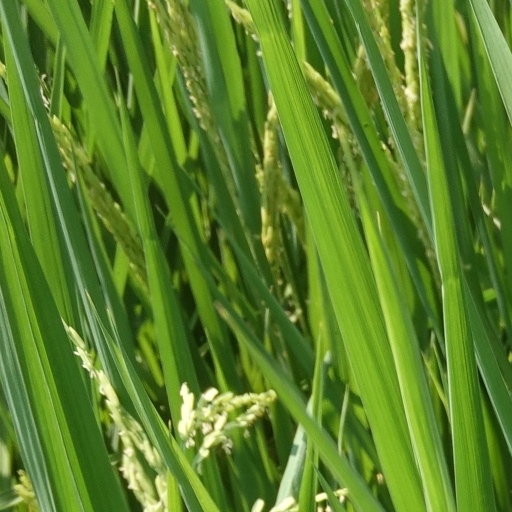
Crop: rice